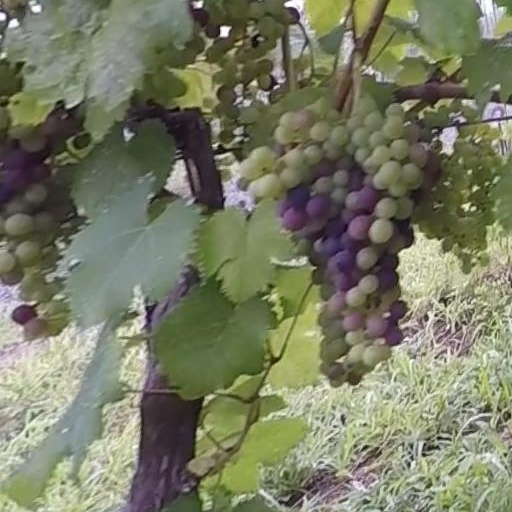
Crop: grape